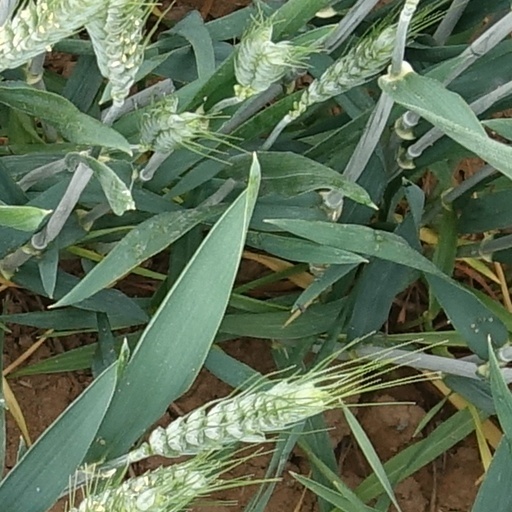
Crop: wheat